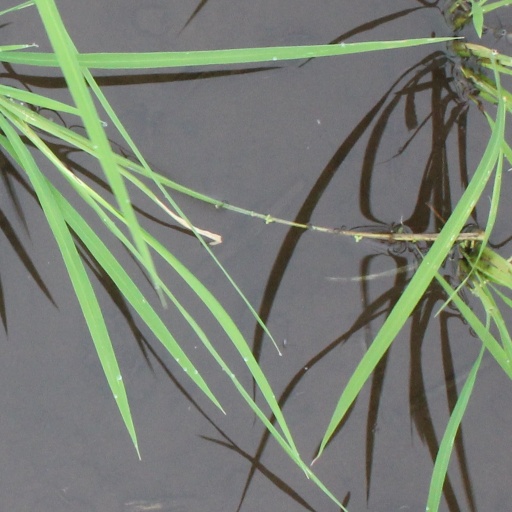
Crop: rice